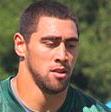
Age: 25